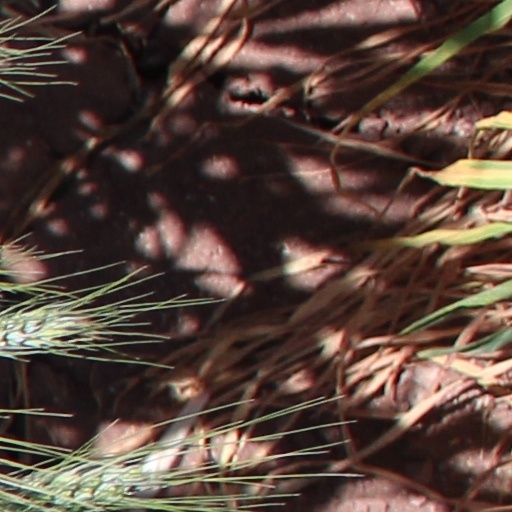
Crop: wheat